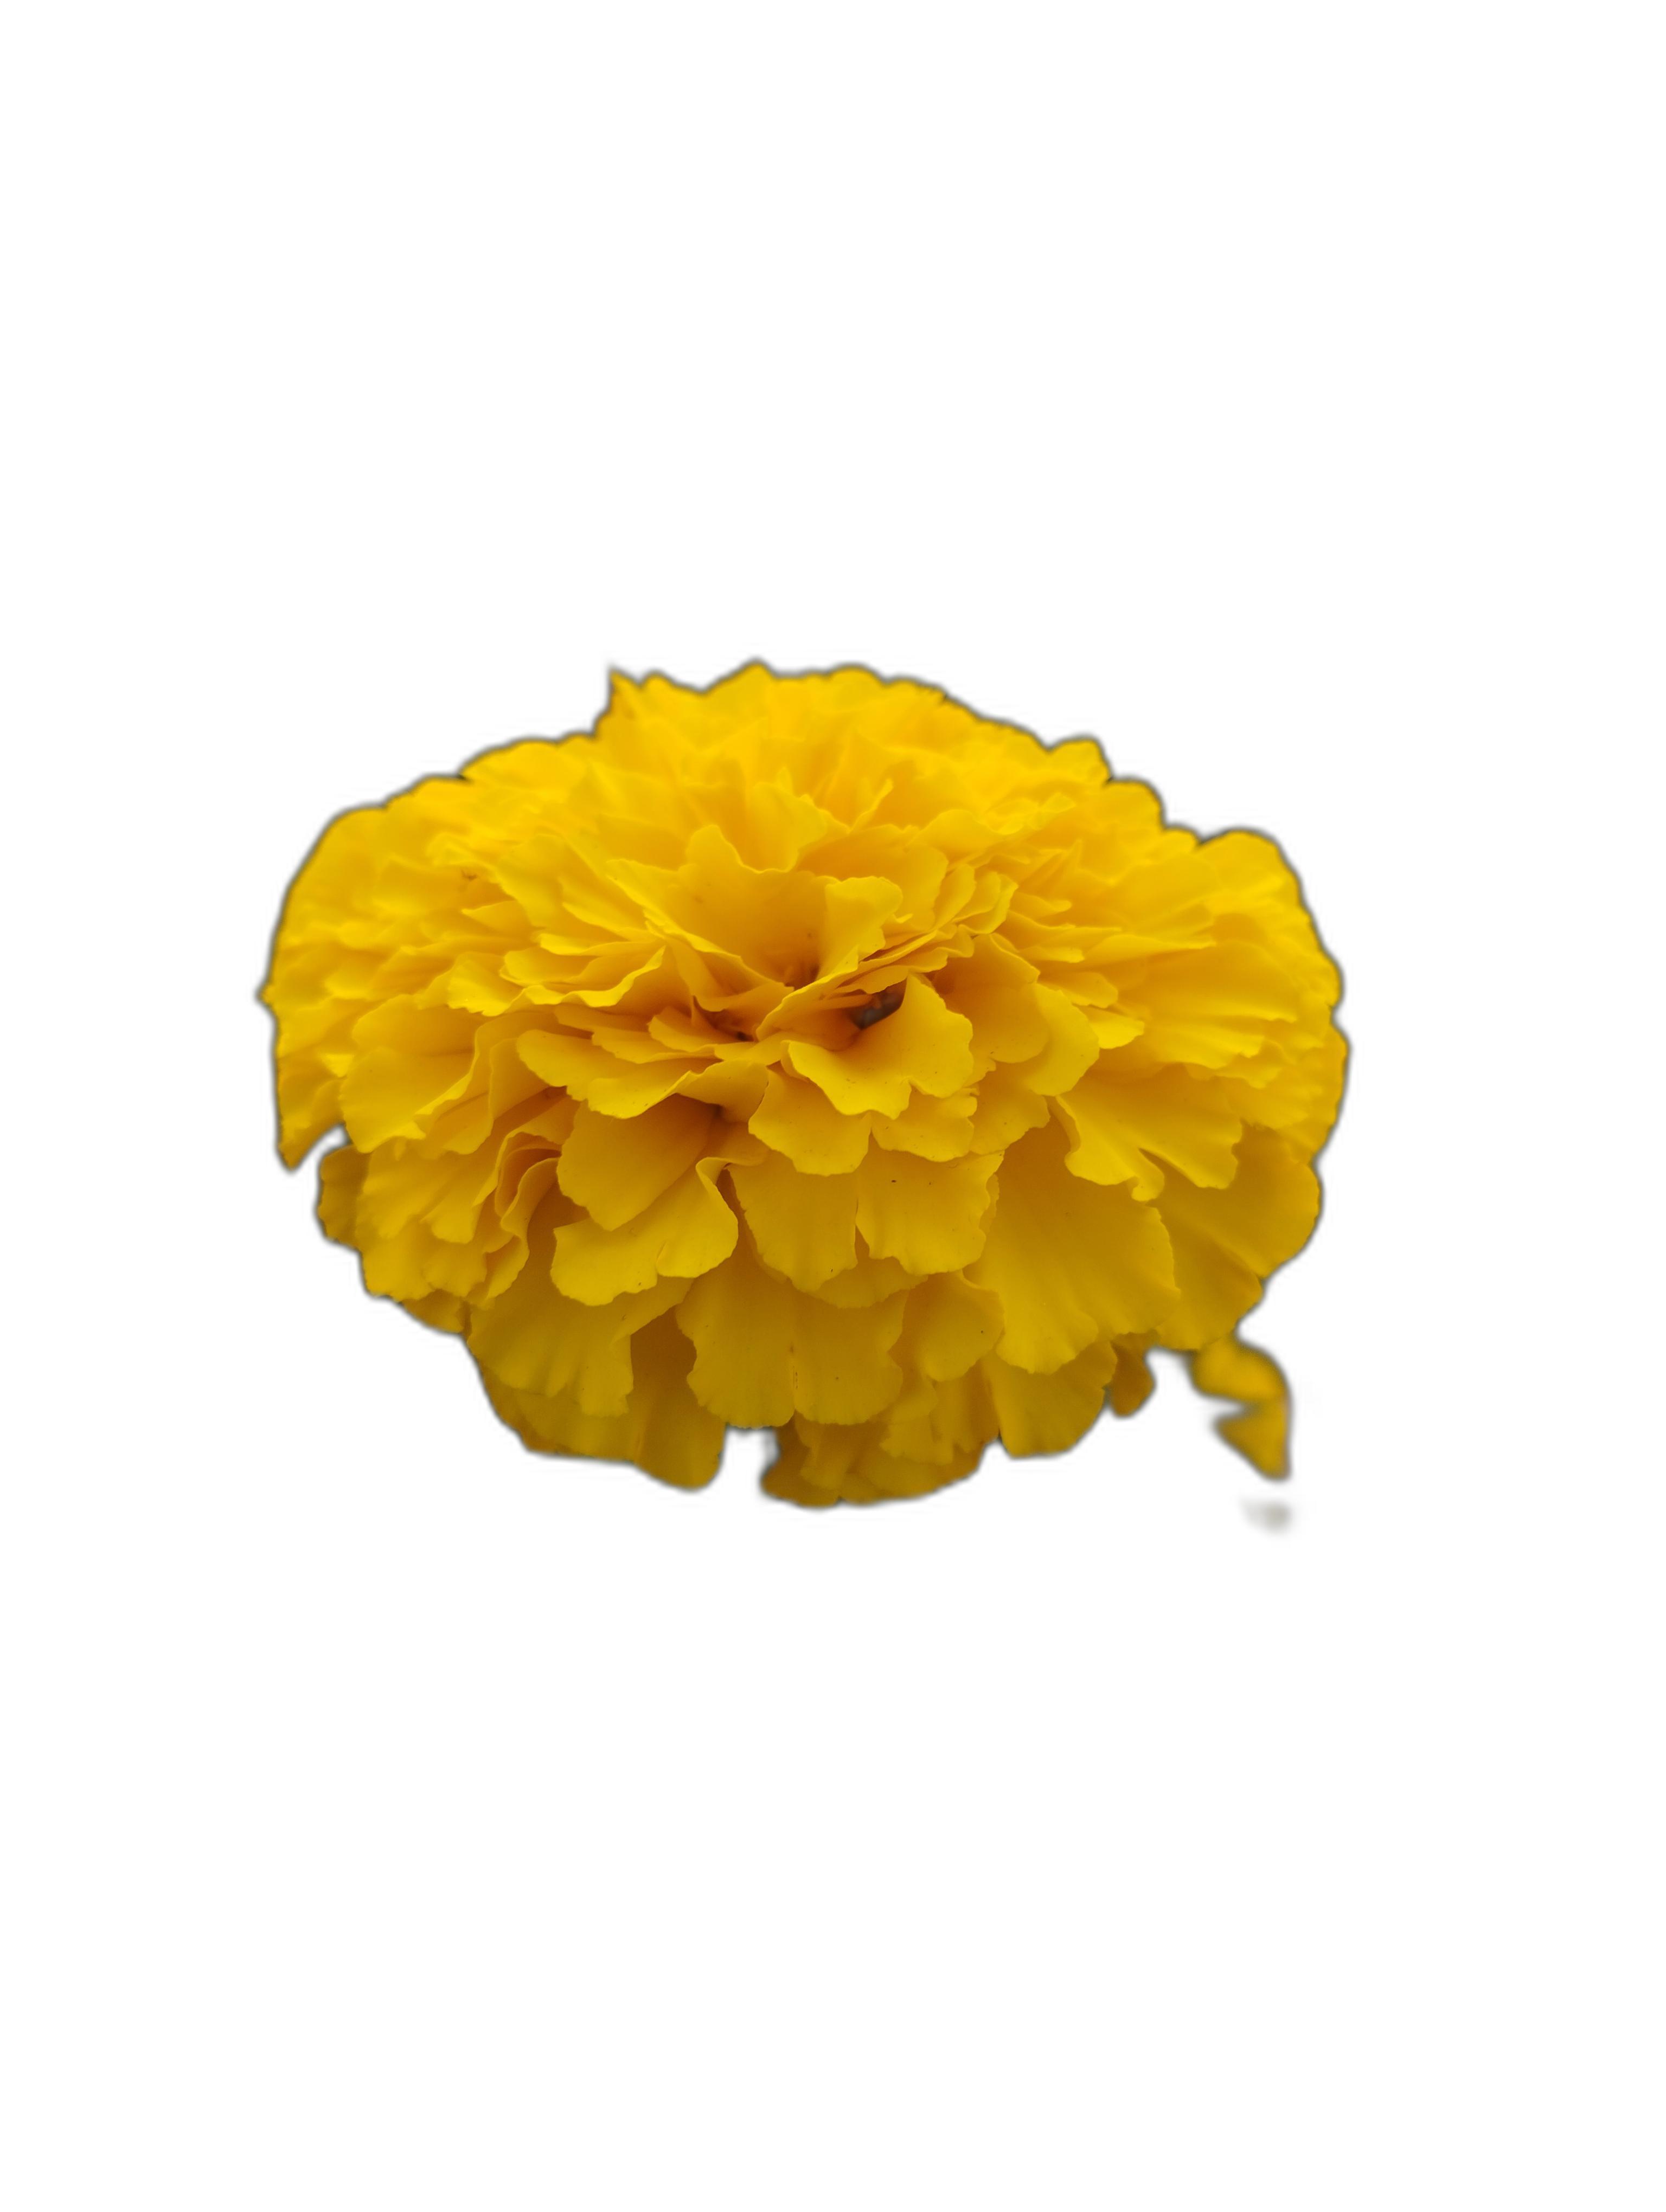
Label: Marigold